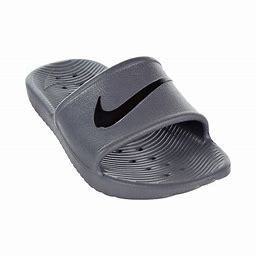
Brand: Nike
Model: Kawa